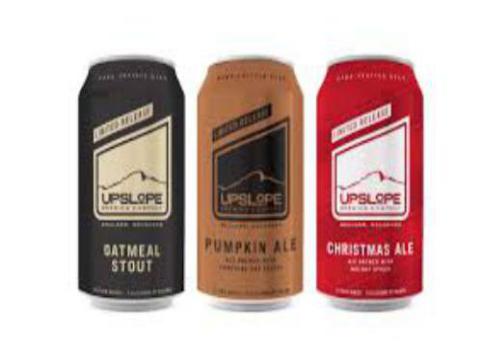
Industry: Food